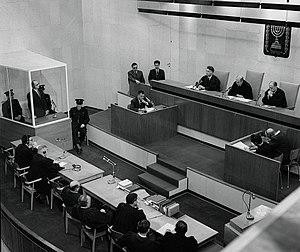
1961 est une année commune commençant un dimanche.